Chinese art

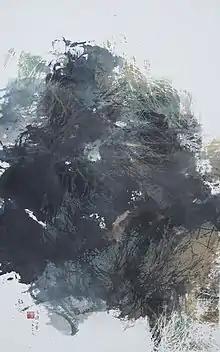
Fong Chung-ray, ink on paper, 1966

The vocational trade of architect, craftsman, and engineer was not as highly respected in premodern Chinese society as the scholar-bureaucrats who were drafted into the government by the civil service examination system. Much of the knowledge about early Chinese architecture was passed on from one tradesman to his son or associative apprentice. However, there were several early treatises on architecture in China, with encyclopedic information on architecture dating back to the Han dynasty. The height of the classical Chinese architectural tradition in writing and illustration can be found in the "Yingzao Fashi", a building manual written by 1100 and published by Li Jie (1065–1110) in 1103. In it there are numerous and meticulous illustrations and diagrams showing the assembly of halls and building components, as well as classifying structure types and building components.